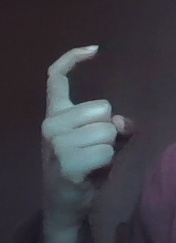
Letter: ra